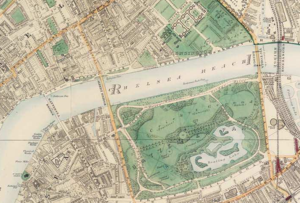
Le Chelsea Bridge est un pont suspendu ancré pour le trafic entre le nord et le sud de la Tamise à Londres, entre Grosvenor Bridge et l'Albert Bridge. Le pont a été dessiné par G. Topham Forest et a été ouvert le 6 mai 1937, remplaçant un ancien pont suspendu sur le même lieu.